Dixie Dugan (film)

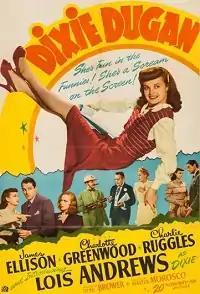
Film poster

Dixie Dugan is a 1943 American comedy film, directed by Otto Brower. It stars Lois Andrews, James Ellison, and Charlotte Greenwood. Intended as the first of a series, the film was not a success and the plans for sequels were scrapped.